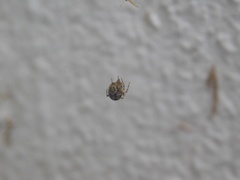
Species: Parasteatoda_tepidariorum